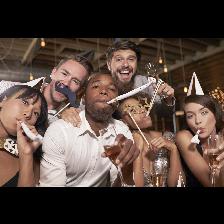
Label: Human